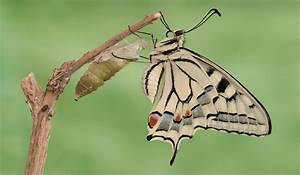
Label: farfalla